Women's cinema

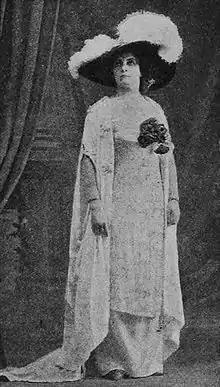

Russian cinematography has seen a number of women directors who created nationally and internationally acclaimed movies. The first Russian moving picture produced by a female director came out in the 1910s. Olga Preobrazhenskaya was introduced into the fledgling film industry by Yakov Protazanov. In 1913 Olga Preobrazhenskaya began directing films in the "Timan and Reingardt" studio. Her first work as a director was a joint effort with actor, screenwriter and director Vladimir Gardin—in 1916, they filmed "Miss Peasant" based on the work of the same name by Pushkin. As Olga Preobrazhenskaya put it, "the film came out, it was praised, but since it was the first production of a woman director, it was treated with distrust, and on the posters and reviews my name was often written with a male ending or attributed to the production of other directors." In the first years after the Revolution, Olga Preobrazhenskaya was also the first woman to teach directing: she taught classes at the State School of Cinematography (now VGIK). Preobrazhenskaya's most successful work is the drama "Women of Ryazan" (1927), which the writer Theodore Dreiser, who visited the USSR at the time, called a miracle. The film was about the difficult life of an ordinary Russian peasant woman in the countryside on the eve and after the revolution. Preobrazhenskaya created this picture together with the director Ivan Pravov, as many of her other films, designed in the spirit of socialist realism: "And Quiet Flows the Don", "Stepan Razin",